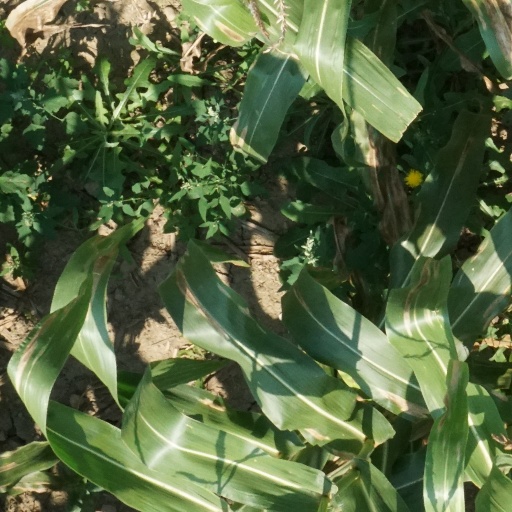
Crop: maize; corn